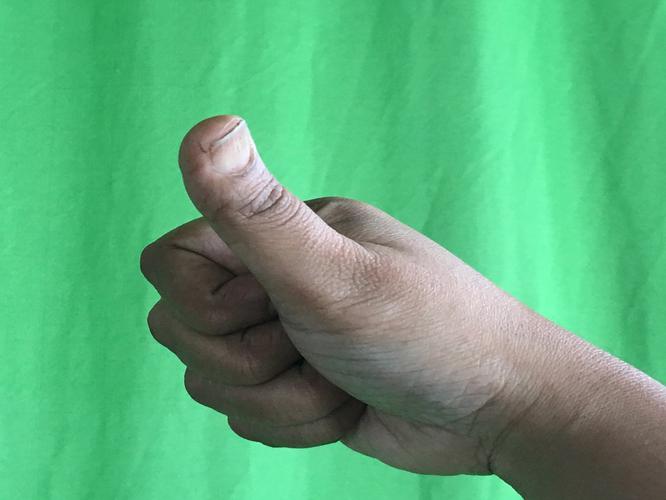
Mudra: Sikharam
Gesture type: single_hand